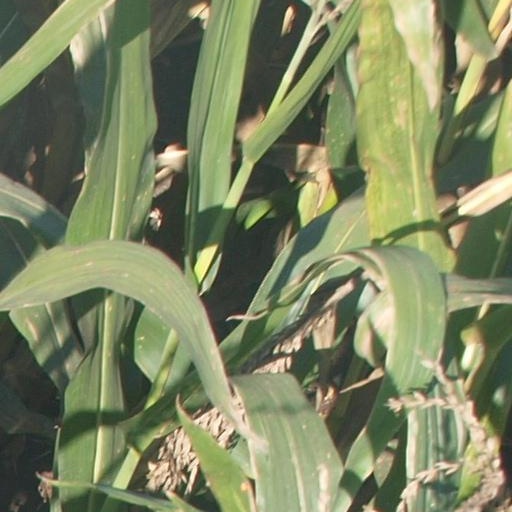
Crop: maize; corn